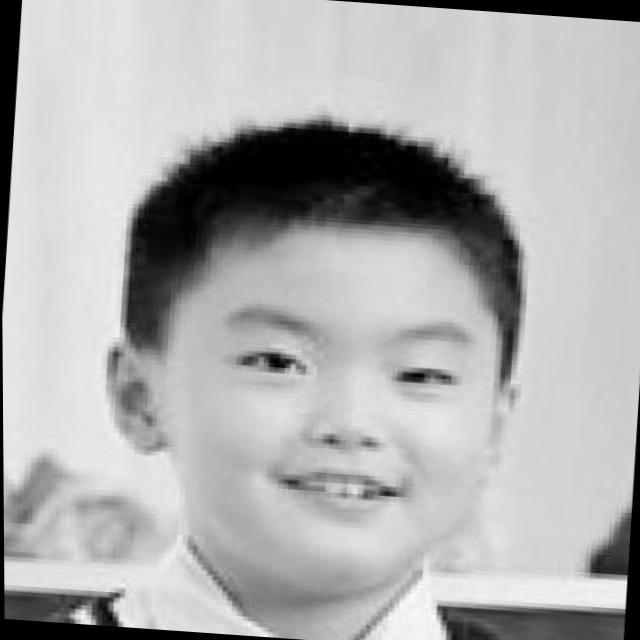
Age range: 0-12